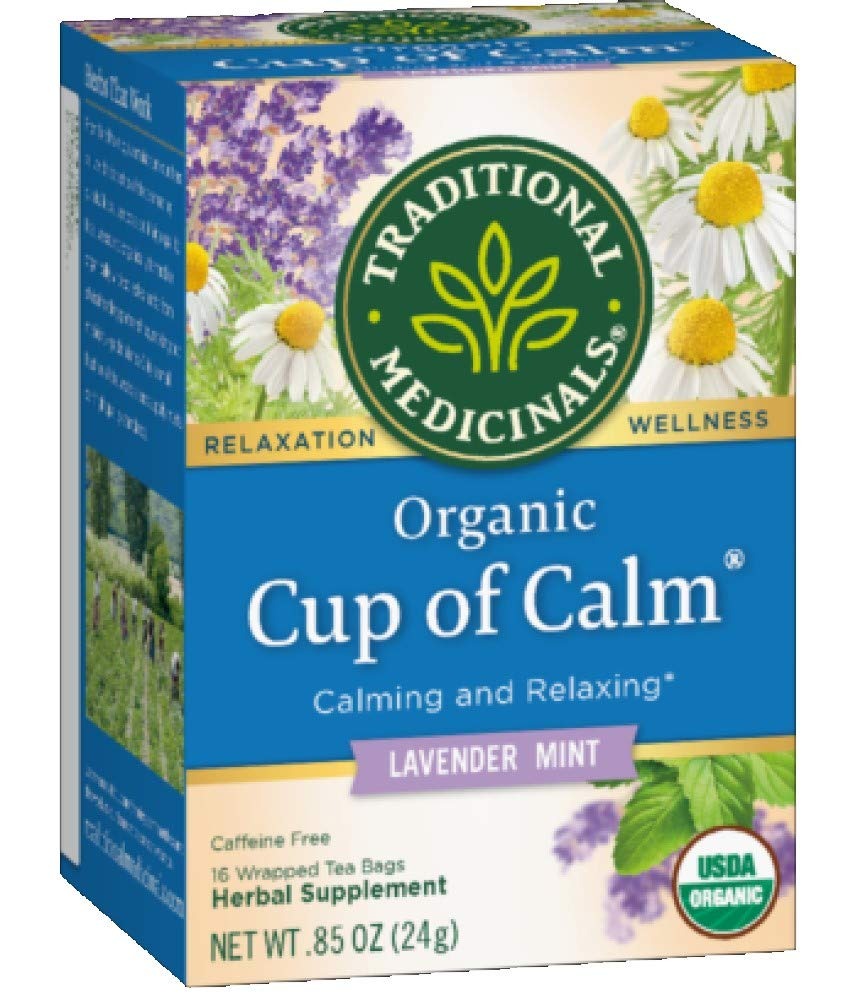
Item Name: Traditional Medicinals Tea Cup Of Calm6
Product Description: Traditional Medicines Tea: Easy Now Easy Now, box of 16 individually wrapped tea bags, USDA Organic. Ingredients: Proprietary Blend: Organic Peppermint Leaf, Organic Spearmint Leaf (30% Fair Trade Certified Ingredients by Dry Weight), Organic Licorice Root, Organic Stevia Leaf.
Value: 16.0
Unit: Count

Price: 8.55